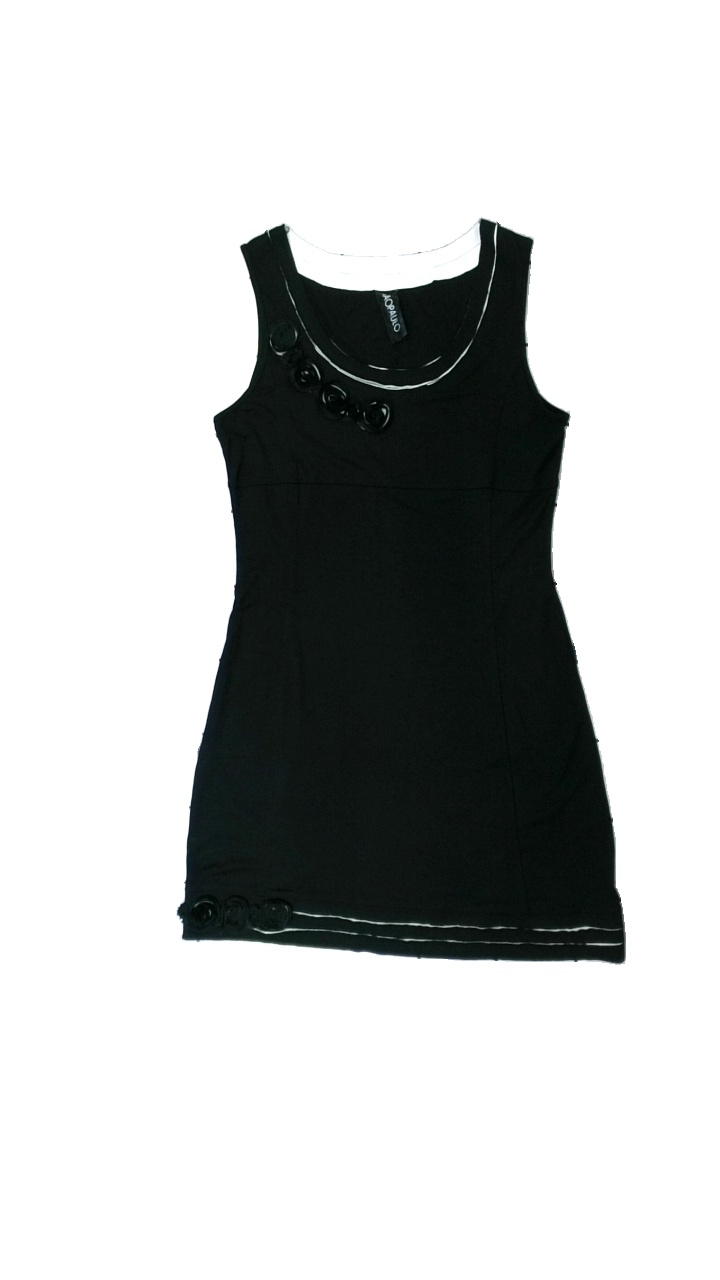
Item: Dress (Ladies)
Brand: Saopaulo
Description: Black dress with white details and roses from SaoPaulo, size 44. Good condition.
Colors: Black, White
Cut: Regular, C-collar, Tight
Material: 80% visc, 20% cott
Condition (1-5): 4
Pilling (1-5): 5
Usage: Reuse
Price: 50-100